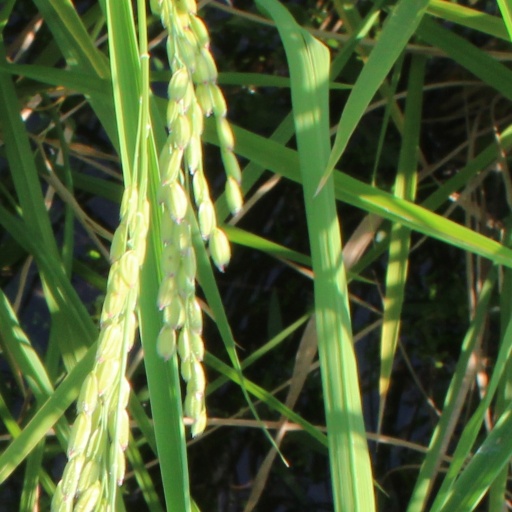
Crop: rice